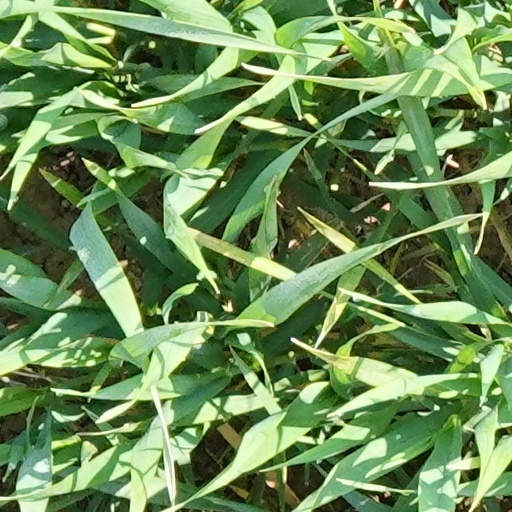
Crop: wheat